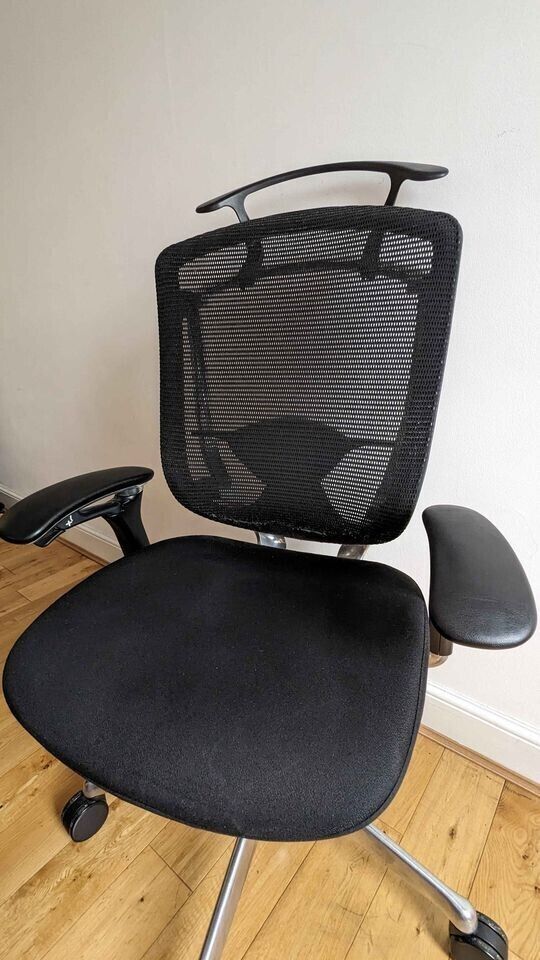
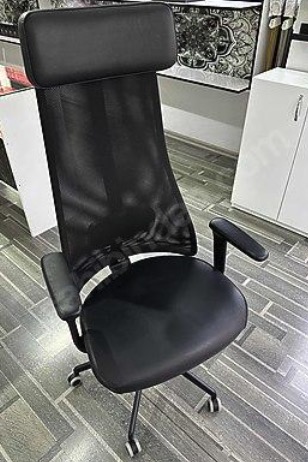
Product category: items_chair
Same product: no